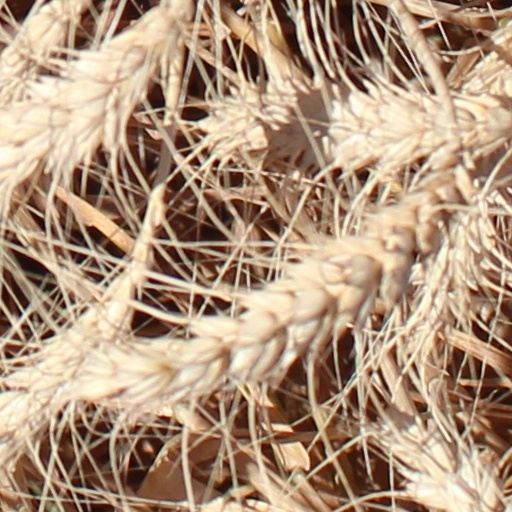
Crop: wheat